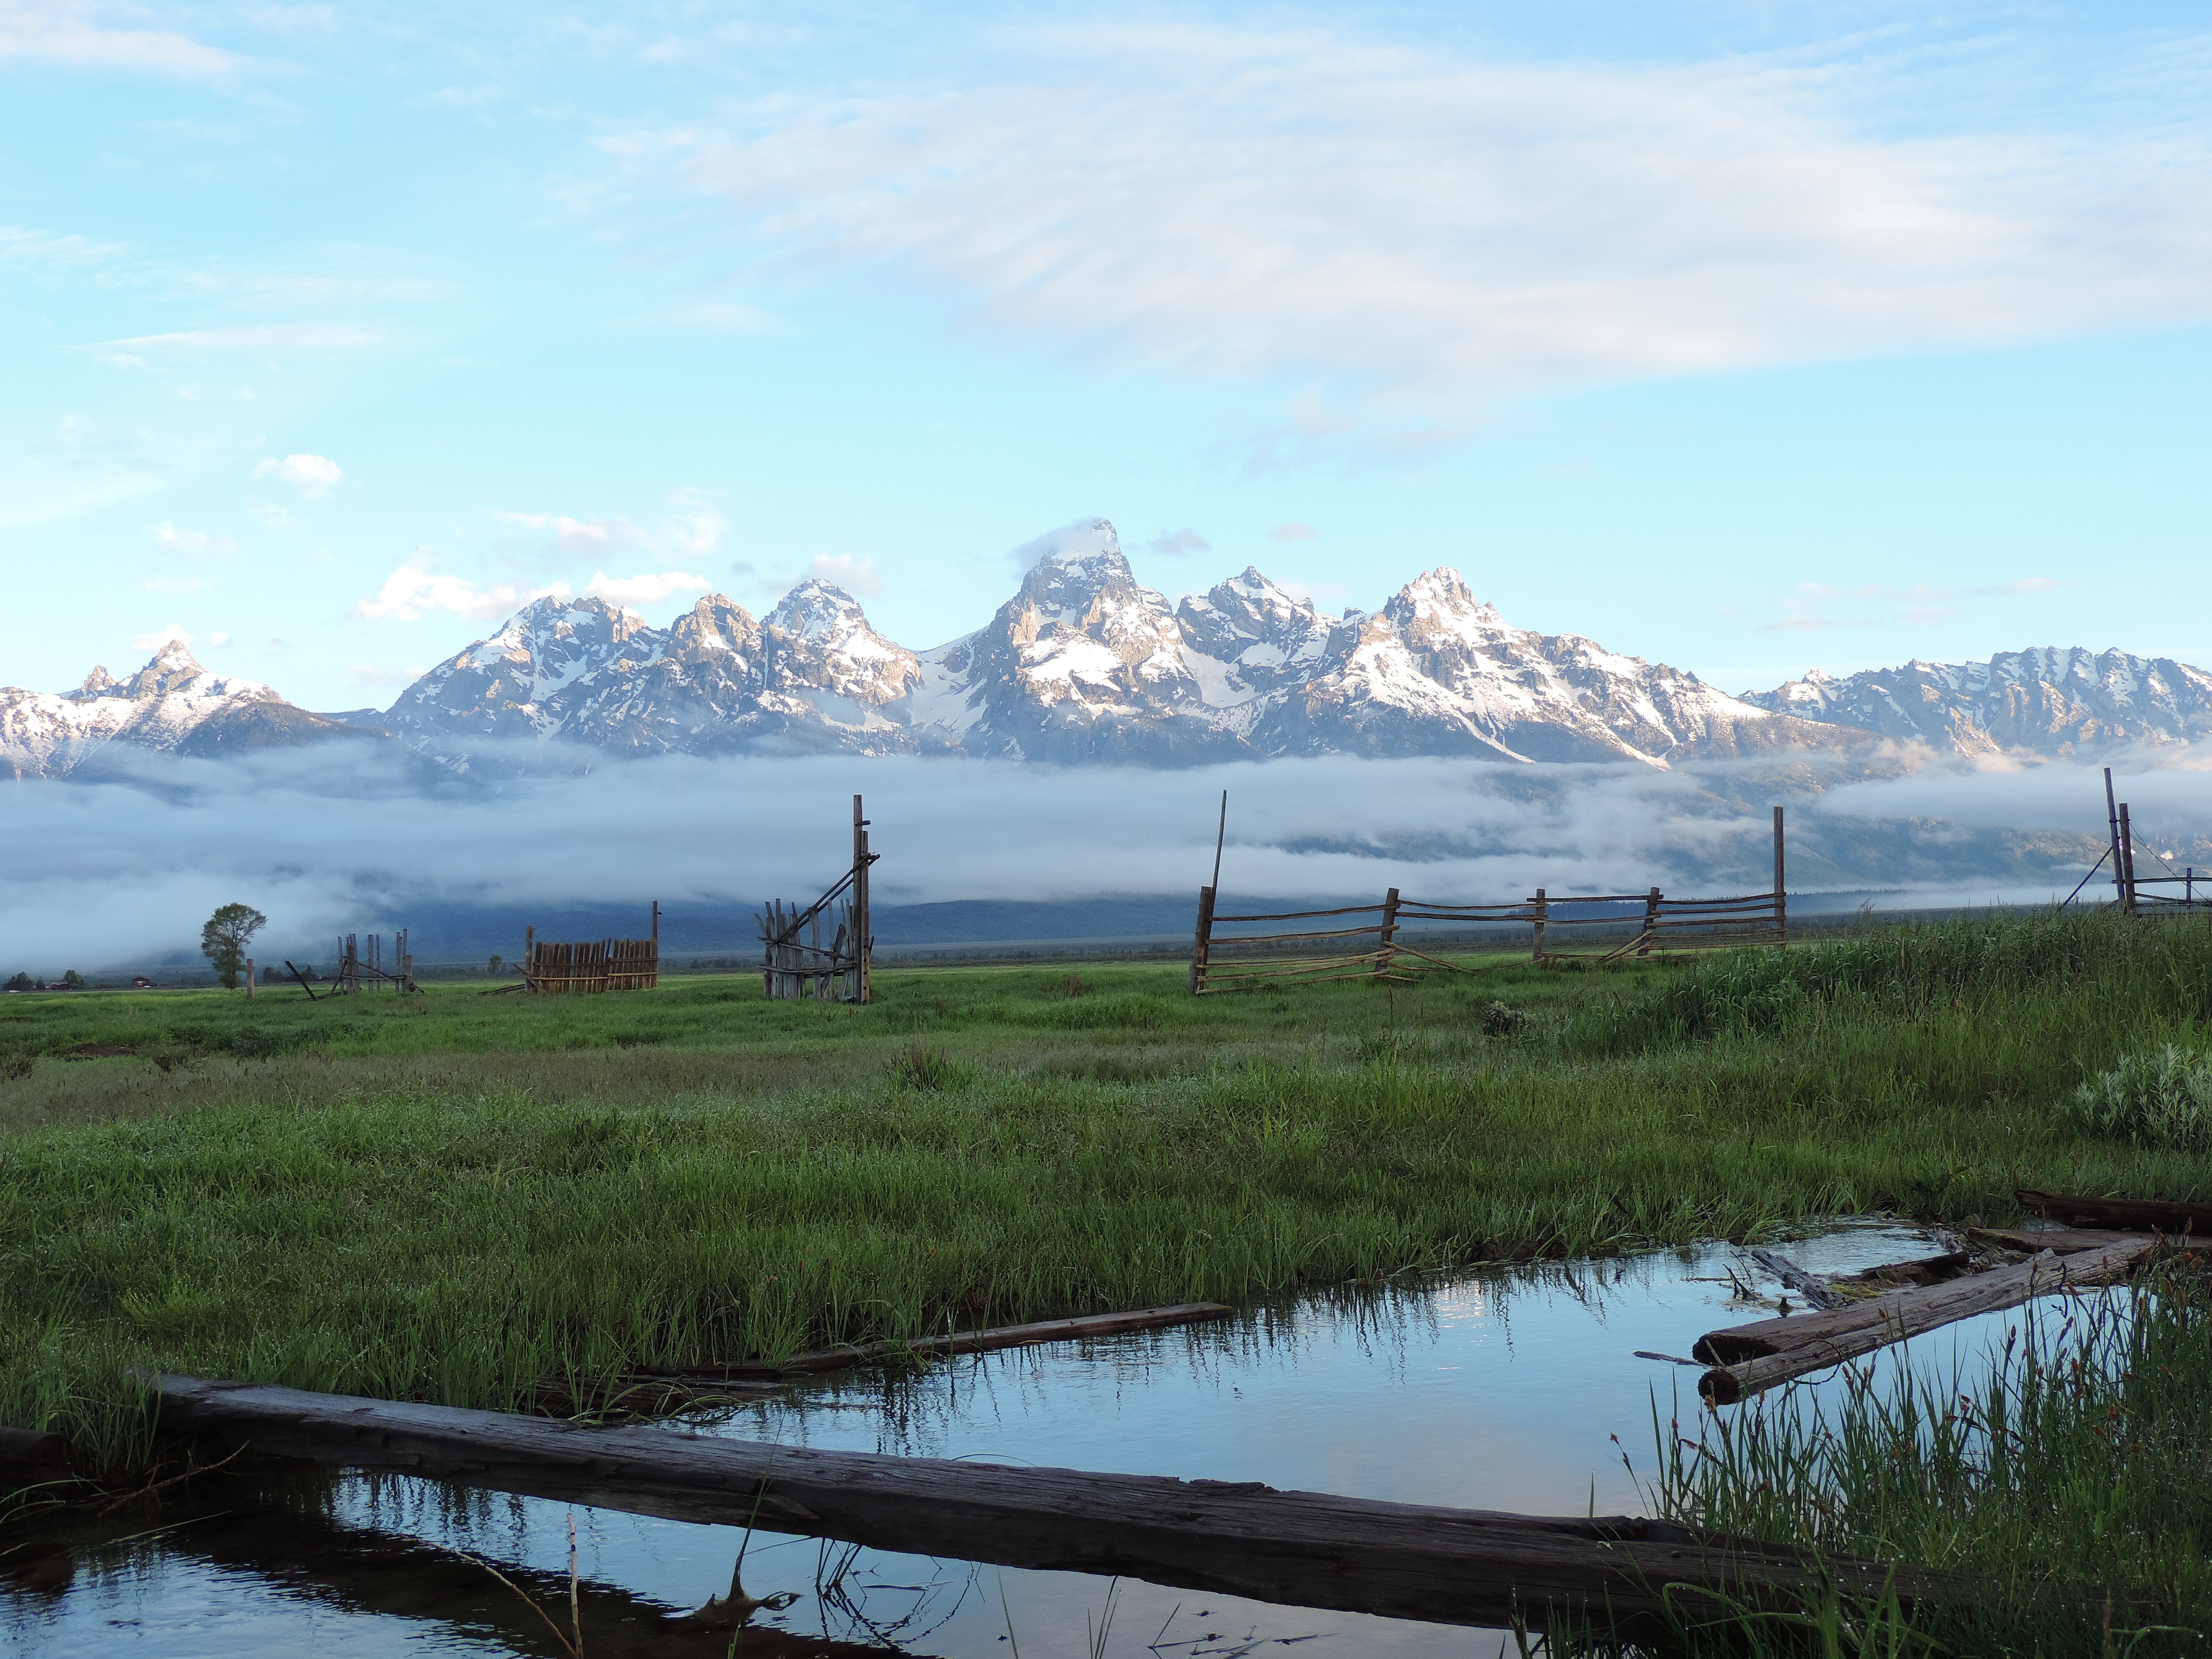
landscape, marsh, wilderness, mountain, sunrise, lake, river, mountain range, reflection, reservoir, wetland, loch, landform, grand tetons, mormon row, natural environment, geographical feature